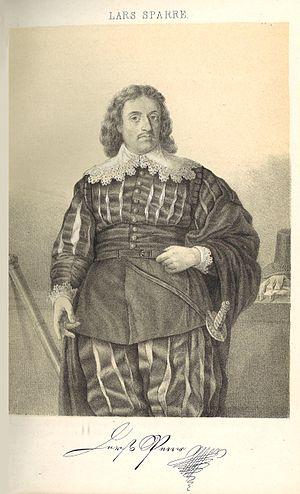
La famille de Sparre, originaire de Suède, dont le nom originaire était Toffeta a produit plusieurs grands hommes.